Toronto St. Michael's Majors

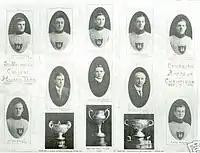
Allan Cup Champions, 1910

The hockey team was founded and operated by St. Michael's College School, a Catholic secondary school in uptown Toronto. The college's hockey team soon blossomed, as demand for a Catholic program was high. The school competed with their crosstown rivals, the Protestant organized Toronto Marlborough Athletic Club for Toronto's hockey supremacy. Players in the St. Michael's Majors program, were also enrolled in the school.